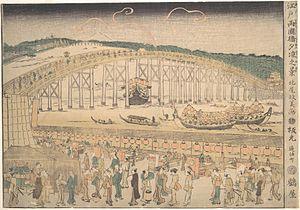
Le pont de Ryōgoku est un pont de Tokyo construit en 1659 sur la Sumida-gawa juste en amont de sa confluence avec la Kanda-gawa. Son nom, qui signifie « deux provinces », vient de ce qu'il relie Edo et la province de Shimōsa. Le quartier de Ryōgoku à l'extrémité est du pont lui doit son nom.